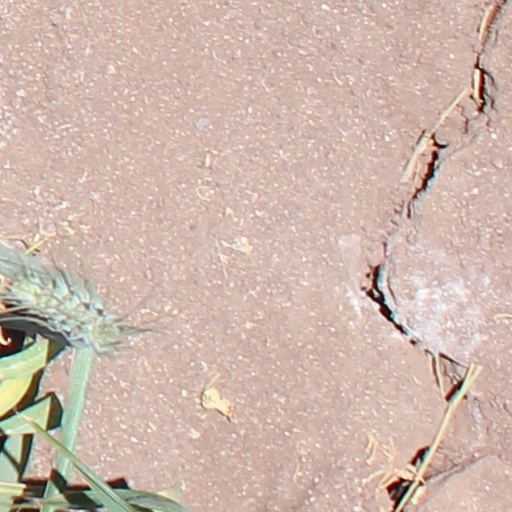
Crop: wheat